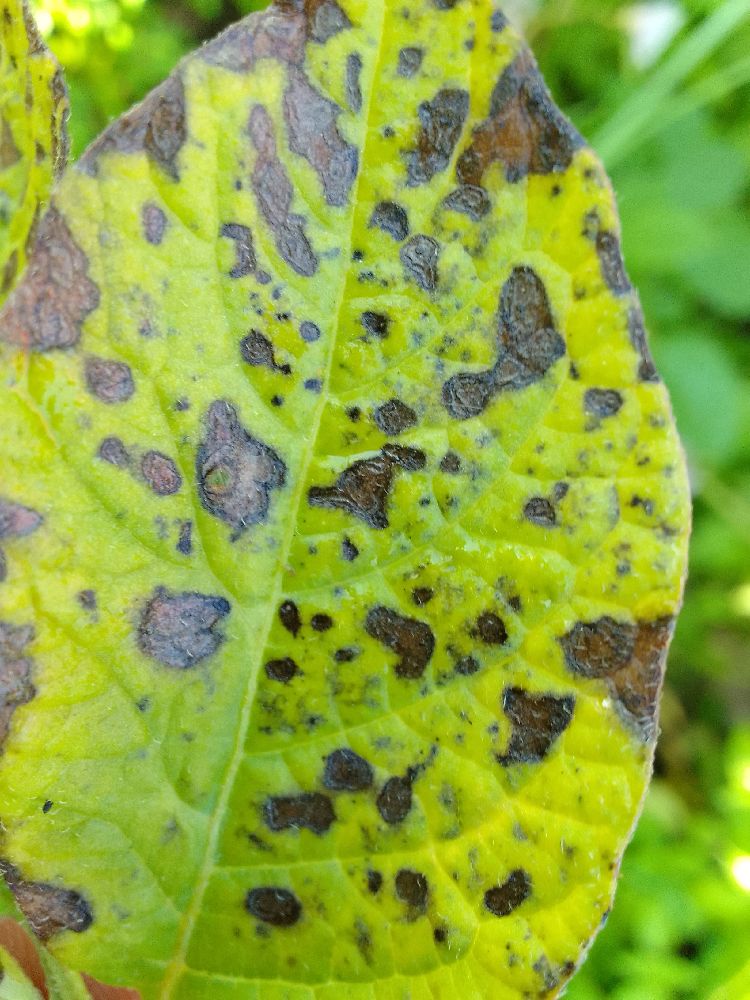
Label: Early blight